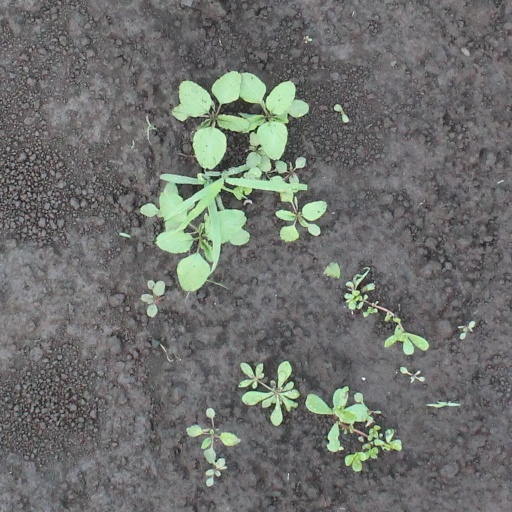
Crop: soybean